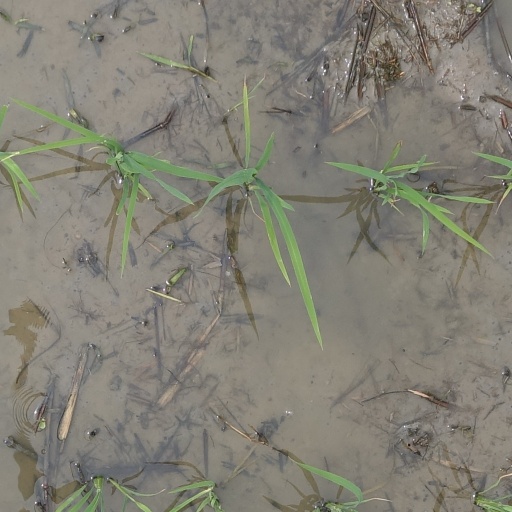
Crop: rice